Gubernaculum (nematode anatomy)

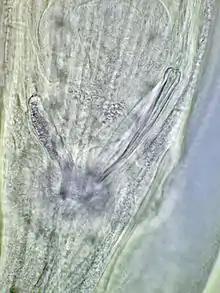
Posterior end of a male nematode, "Gongylonema pulchrum", showing right spicule and gubernaculum

In nematodes, the gubernaculum is a hardened or sclerotized structure in the wall that guides the protrusion of the spicule during copulation. For example, in "Caenorhabditis elegans", spicules serve to open and dilate the vagina of the hermaphrodite and the gubernaculum is a grooved plate in which the spicules move; the gubernaculum is controlled by two erector and two protractor muscles.